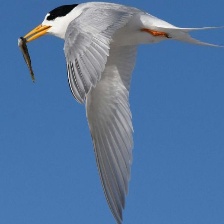
Species: FAIRY TERN
Scientific name: STERNULA NEREIS